Alam Udang Bum

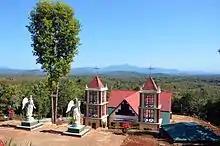
An eastward-facing image of a bamboo-framed Catholic church at the base of Alam Udang Bum in Myitkyina district, Kachin State, Myanmar.

Alam Udang Bum is a Christian Catholic religious monument and major pilgrimage site in located in Myitkyina district, Kachin State, Myanmar.